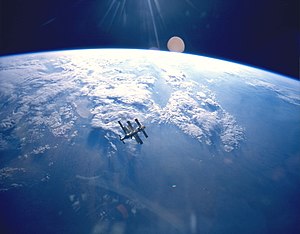
Mir (rumstation)
Rumstationen MIR som den så ud i 1995.
"Mir, sovjetisk rumstation opsendt i 1986. I 1991 overtog Rusland stationen efter Sovjetunionens sammenbrud. Mir betyder både ""fred"" og ""verden"" på russisk. Mir skulle oprindeligt afløses af Mir 2, men Rusland valgte i stedet for at gå med i Den Internationale Rumstation.